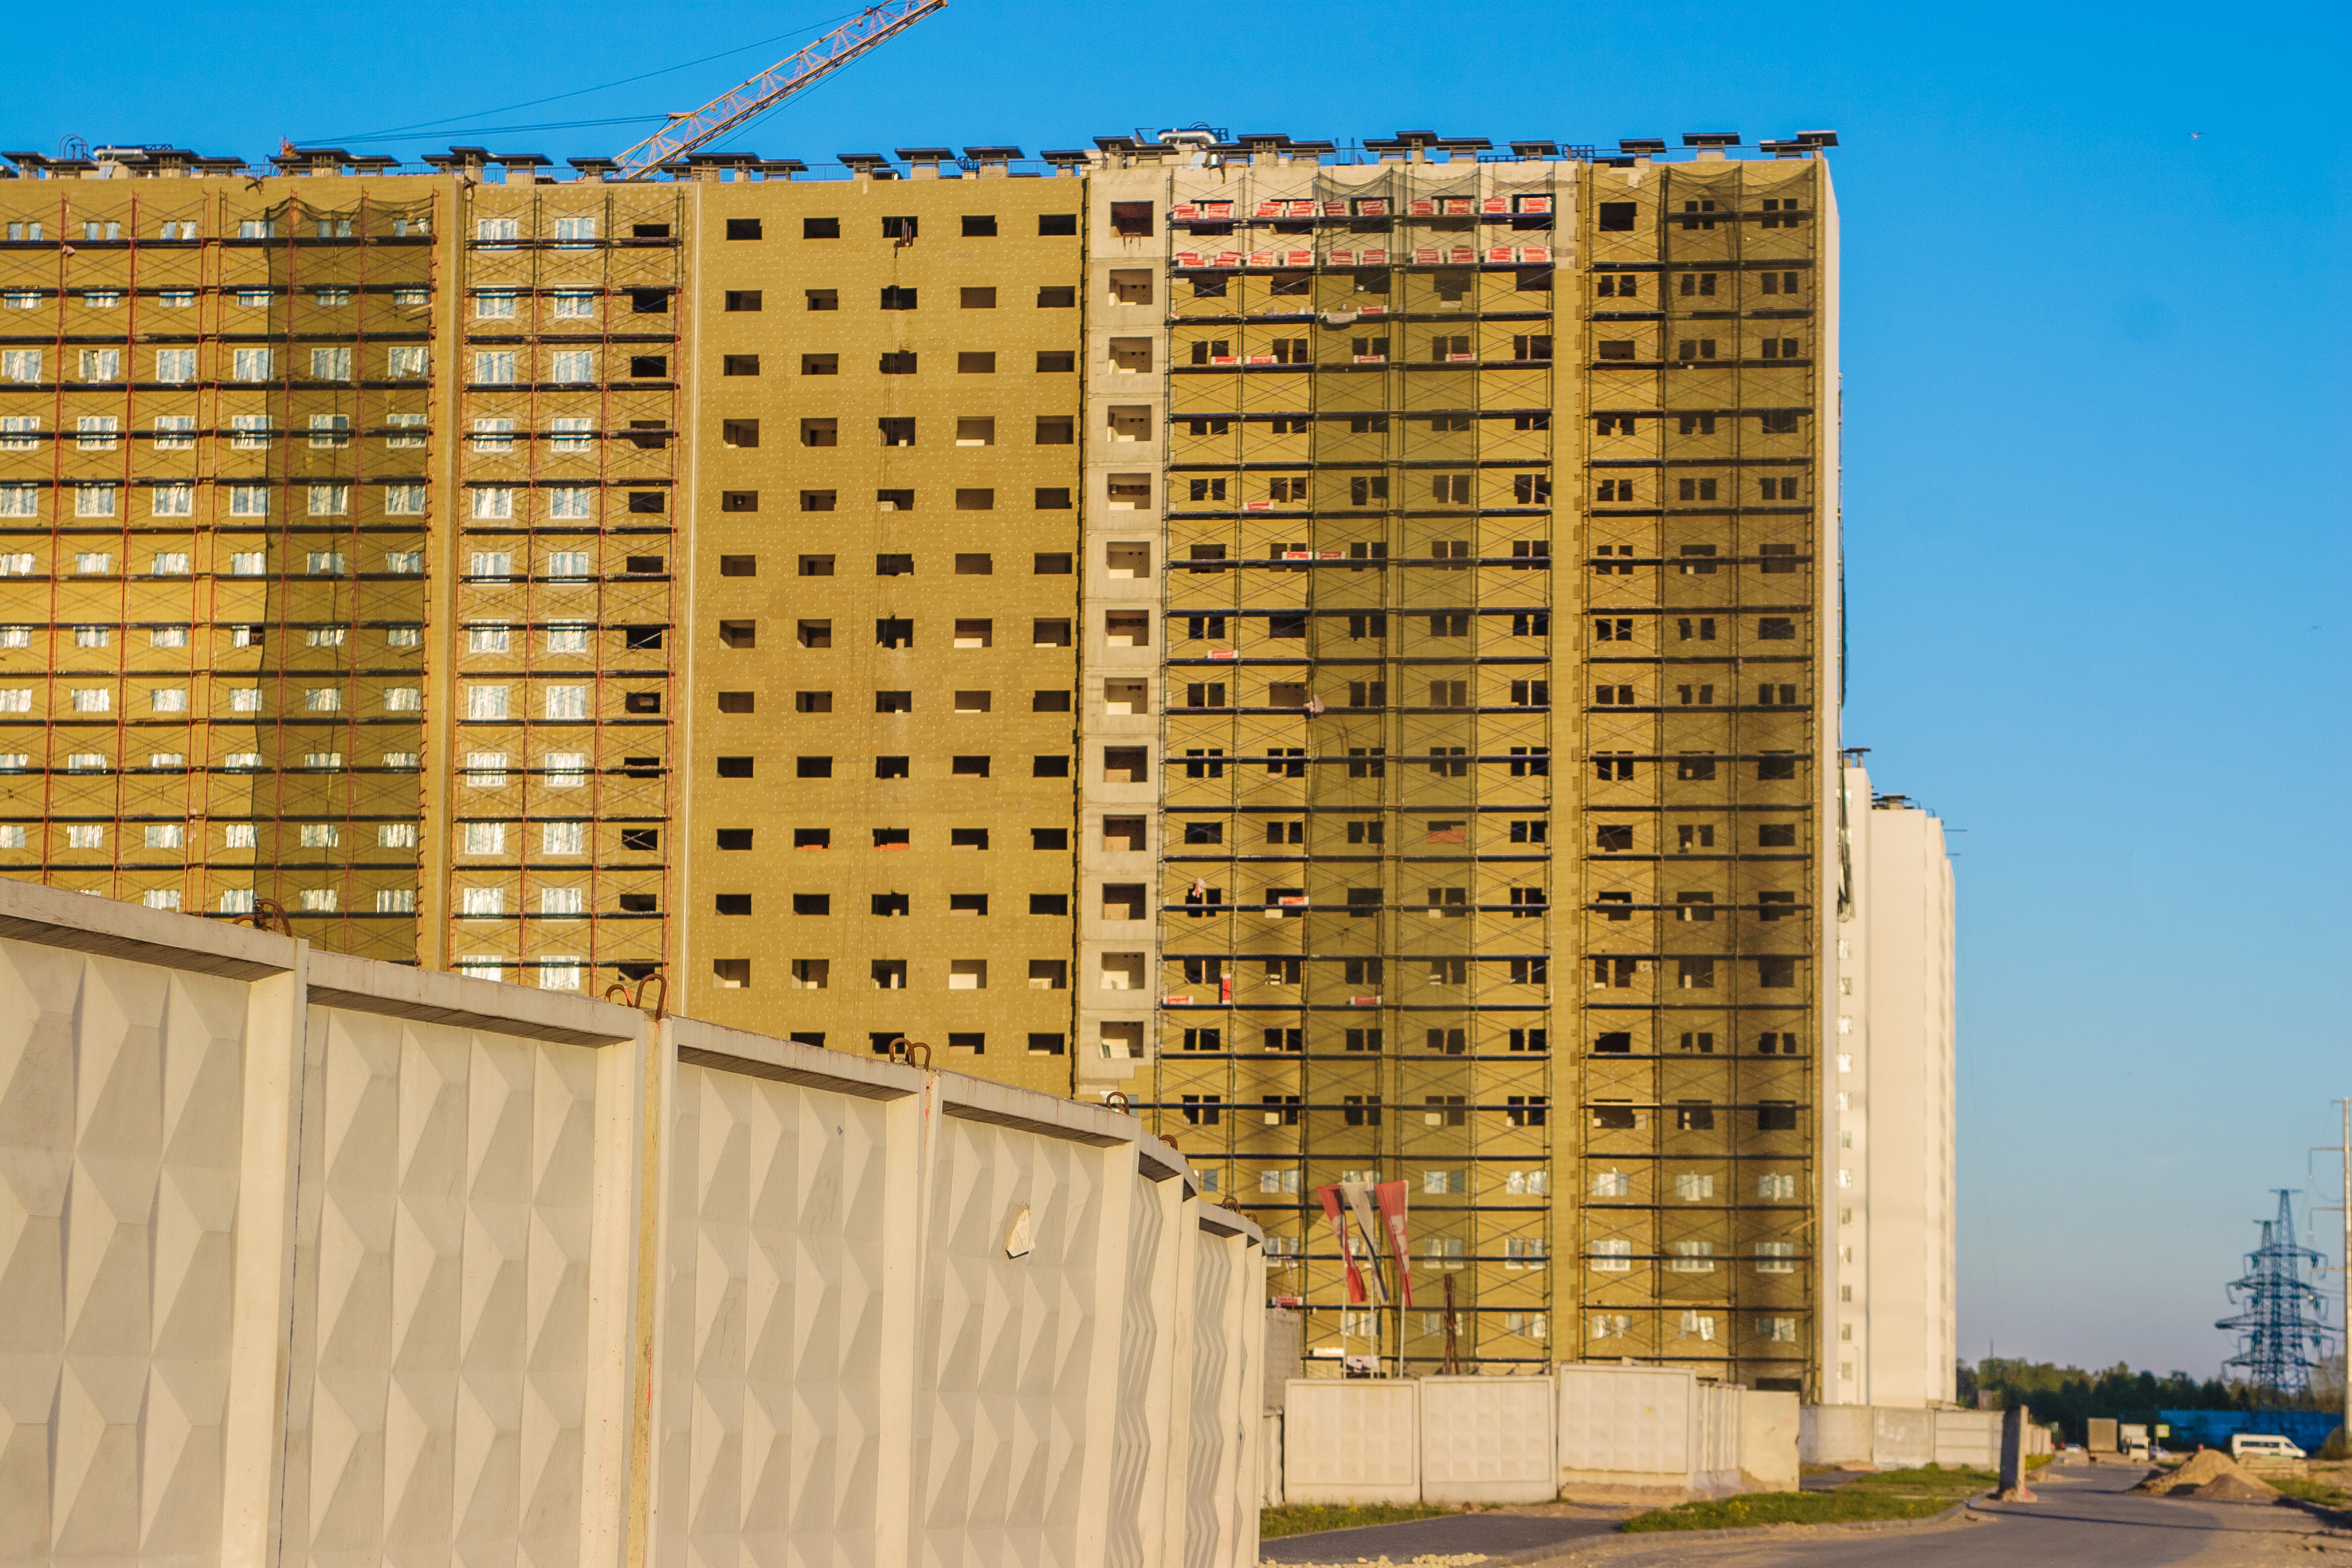
images, building, sky, tower block, tower, urban design, condominium, neighbourhood, skyscraper, residential area, facade, window, real estate, street light, commercial building, city, metropolitan area, metropolis, composite material, mixed use, road surface, apartment, cityscape, rectangle, roof, concrete, crane, headquarters, wood, downtown, construction, tree, asphalt, reflection, suburb, symmetry, pattern, room, brick, corporate headquarters, landscape, house, street, road, skyline